Robert Brudenell, 6th Earl of Cardigan

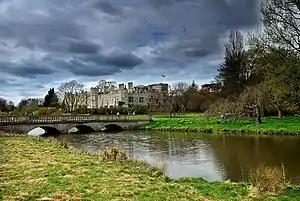
Deene Park, Northamptonshire - seat of the Brudenell family

Robert Brudenell was born in Westminster, the posthumous son and heir of Colonel the Hon. Robert Brudenell and his wife Anne, the daughter of Sir Cecil Bisshopp, 6th Baronet of Parham, Sussex. He was educated at Harrow School.